Nesebar Gap

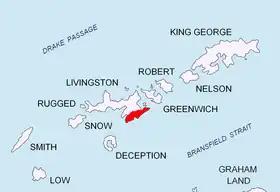
Location of Tangra Mountains on Livingston Island in the South Shetland Islands.

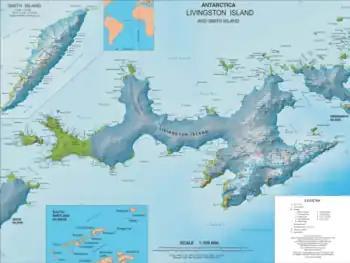
Topographic map of Livingston Island and Smith Island.

Nesebar Gap (Sedlovina Nesebar \se-dlo-vi-'na ne-'se-b&r\) is a 1.3 km wide gap in eastern Livingston Island in the South Shetland Islands, Antarctica bounded to the west by Pliska Ridge and to the east by the northern slope of Mount Friesland, Tangra Mountains. It is part of the divide between the glacial catchments of Perunika Glacier to the north and Huntress Glacier to the south. The gap is part of an overland route between Orpheus Gate to the west, and Camp Academia locality and Lozen Saddle to the east.